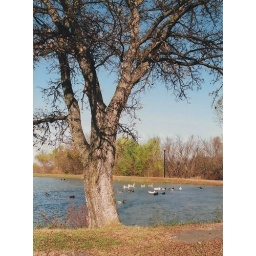
Solitary tree next to duck pond near Maple Park.